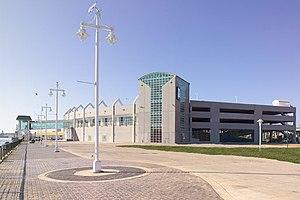
Mobile est une ville de l'État américain d'Alabama, la troisième par sa population et le siège du comté de Mobile. Elle est située sur le fleuve Mobile et au centre de la côte du Golfe. Sa population intra muros est de 195 111 habitants au recensement de 2010.